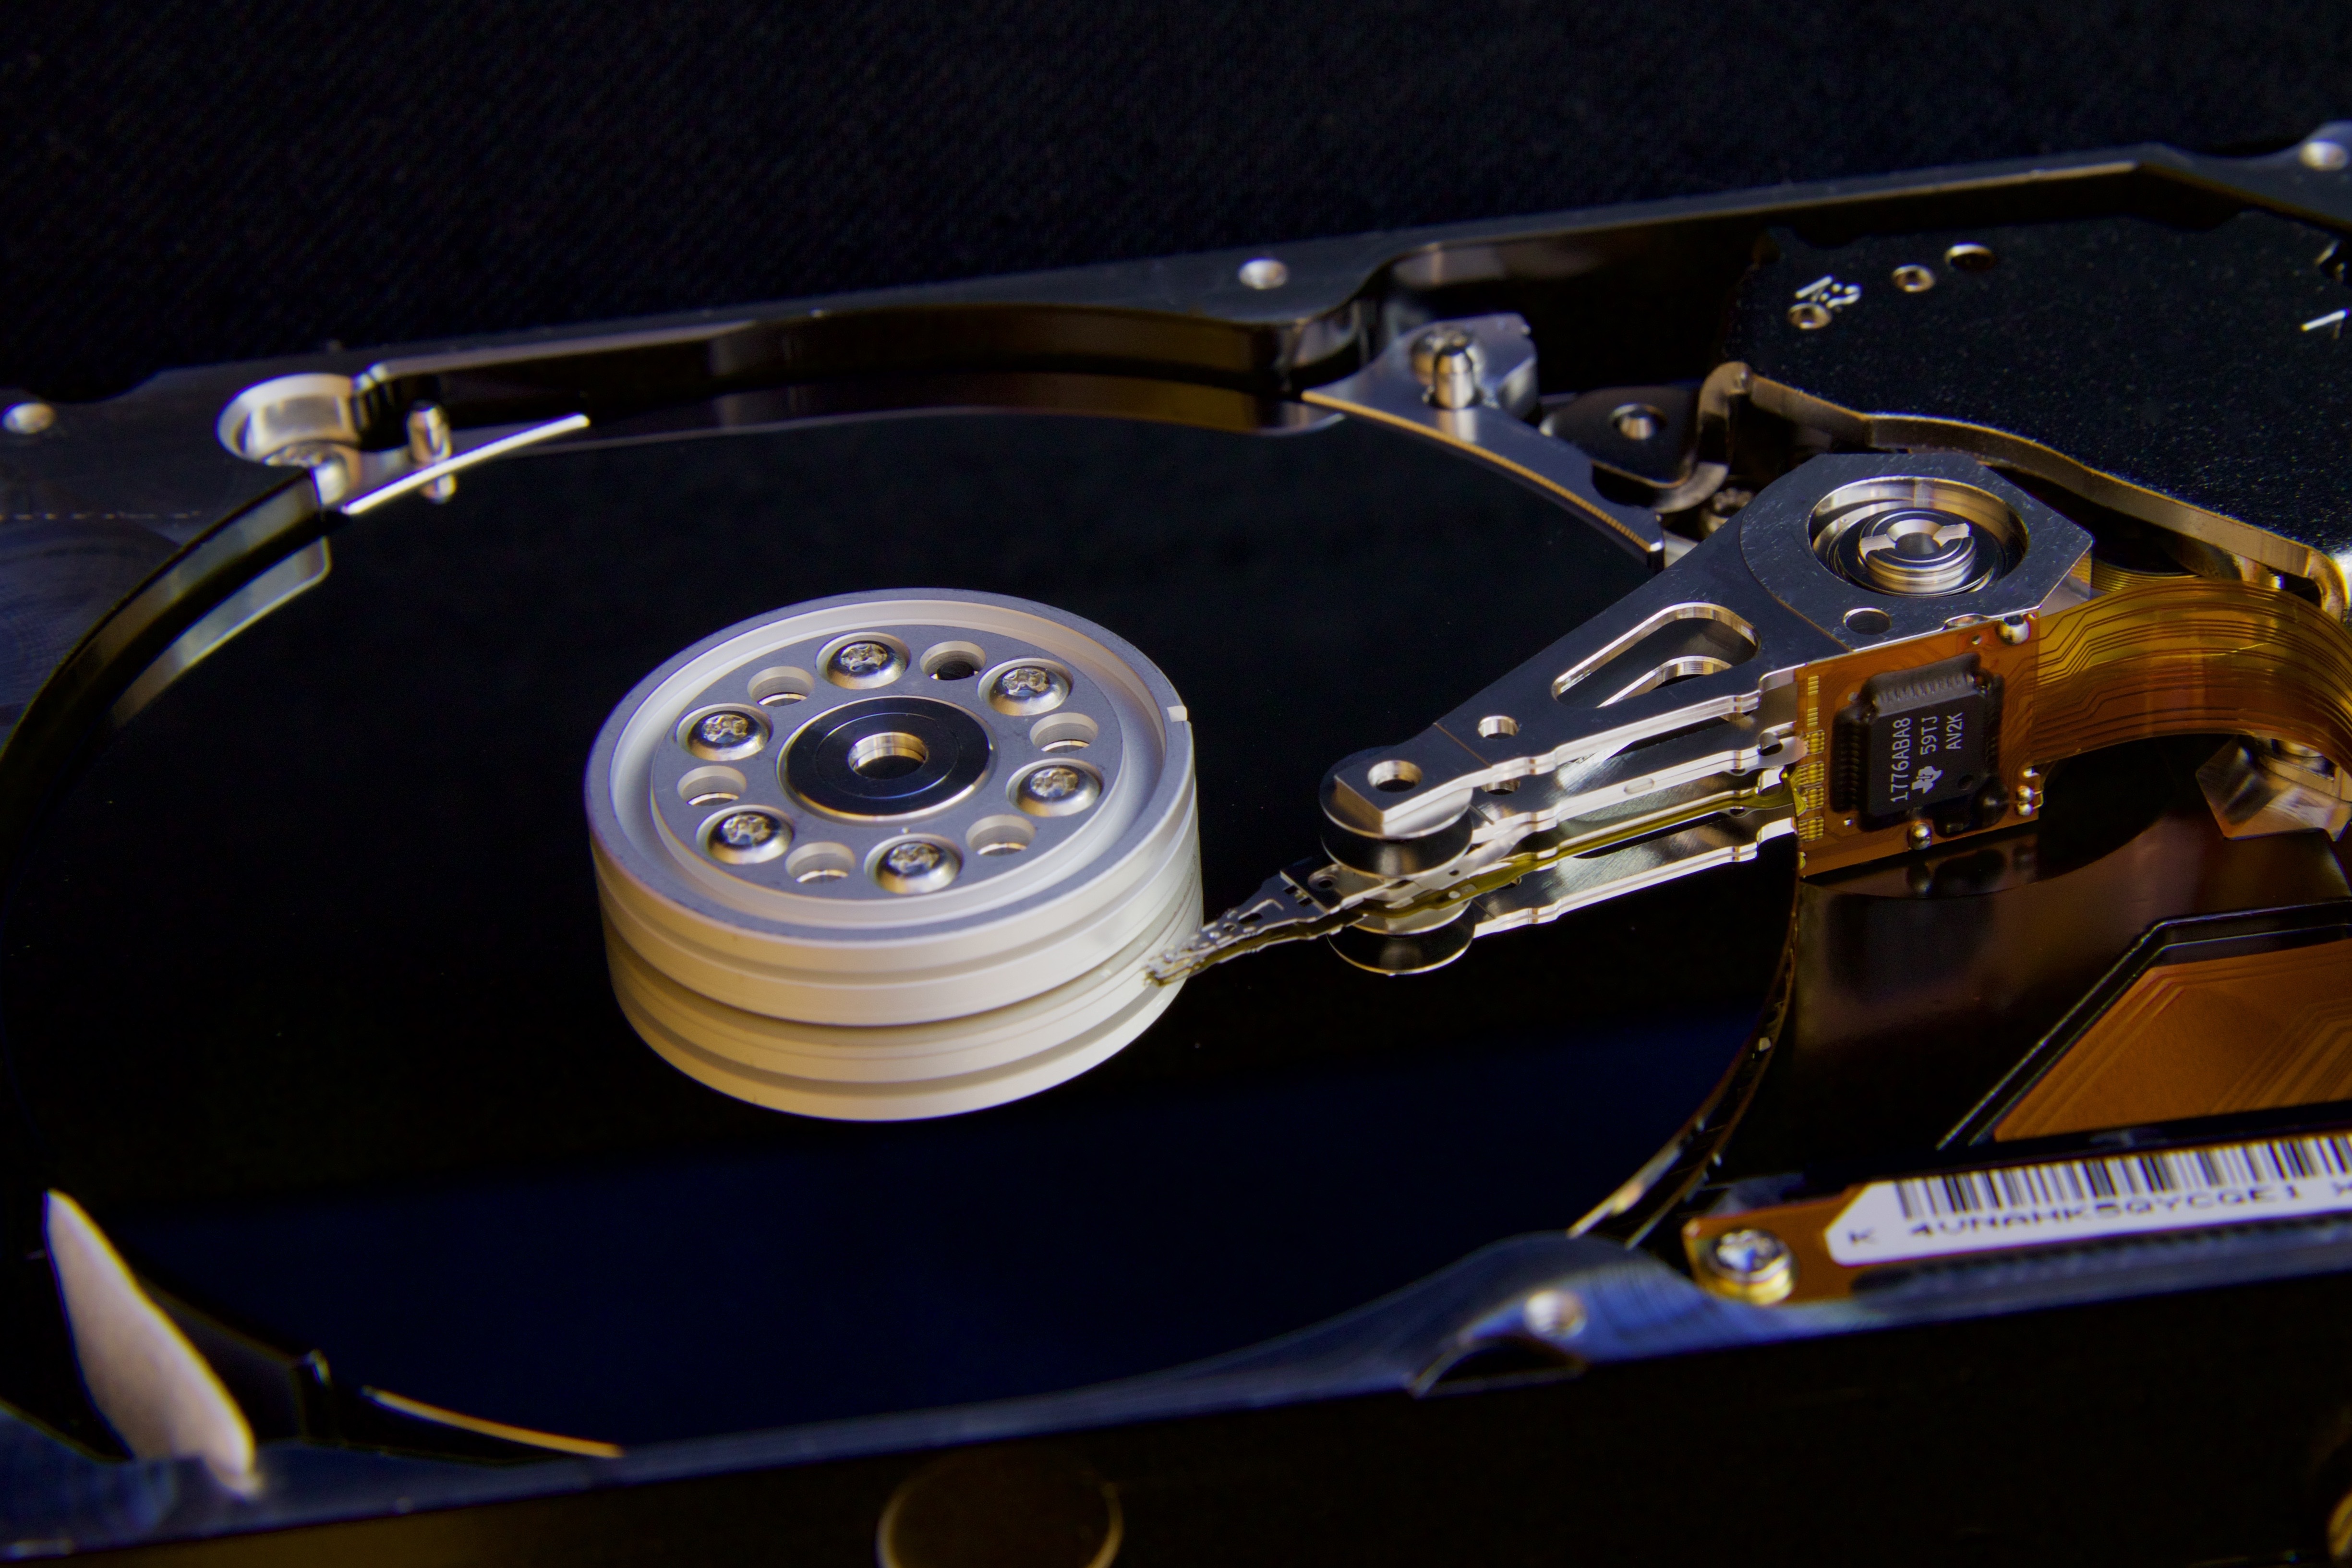
technology, guitar, reader, drum, musical instrument, pc, it, disc, hard drive, reading arm, skin head percussion instrument, compact disc